Word processor

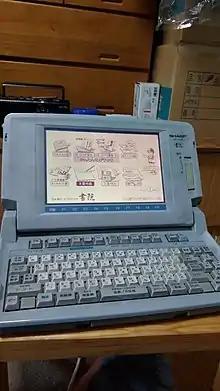
Sharp Shoin WD-J150

The Japanese writing system uses a large number of kanji (logographic Chinese characters) which require 2 bytes to store, so having one key per each symbol is infeasible. Japanese word processing became possible with the development of the Japanese input method (a sequence of keypresses, with visual feedback, which selects a character) -- now widely used in personal computers. Oki launched OKI WORD EDITOR-200 in March 1979 with this kana-based keyboard input system. In 1980 several electronics and office equipment brands including entered this rapidly growing market with more compact and affordable devices. For instance, NEC introduced the , and Fujitsu launched the . While the average unit price in 1980 was 2,000,000 JPY (US$14,300), it was dropped to 164,000 JPY (US$1,200) in 1985. Even after personal computers became widely available, Japanese word processors remained popular as they tended to be more portable (an "office computer" was initially too large to carry around), and become commonplace for business and academics, even for private individuals in the second half of the 1980s. The phrase "word processor" has been abbreviated as "Wa-pro" or "wapuro" in Japanese.